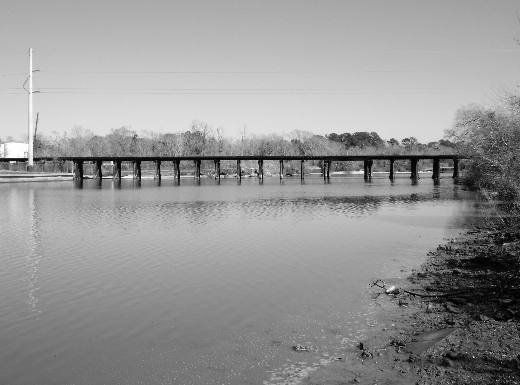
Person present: No